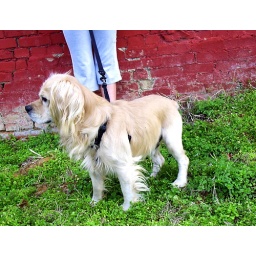
Even animals photograph well against the red brick wall. Pity, he now refuses to look at the camera.